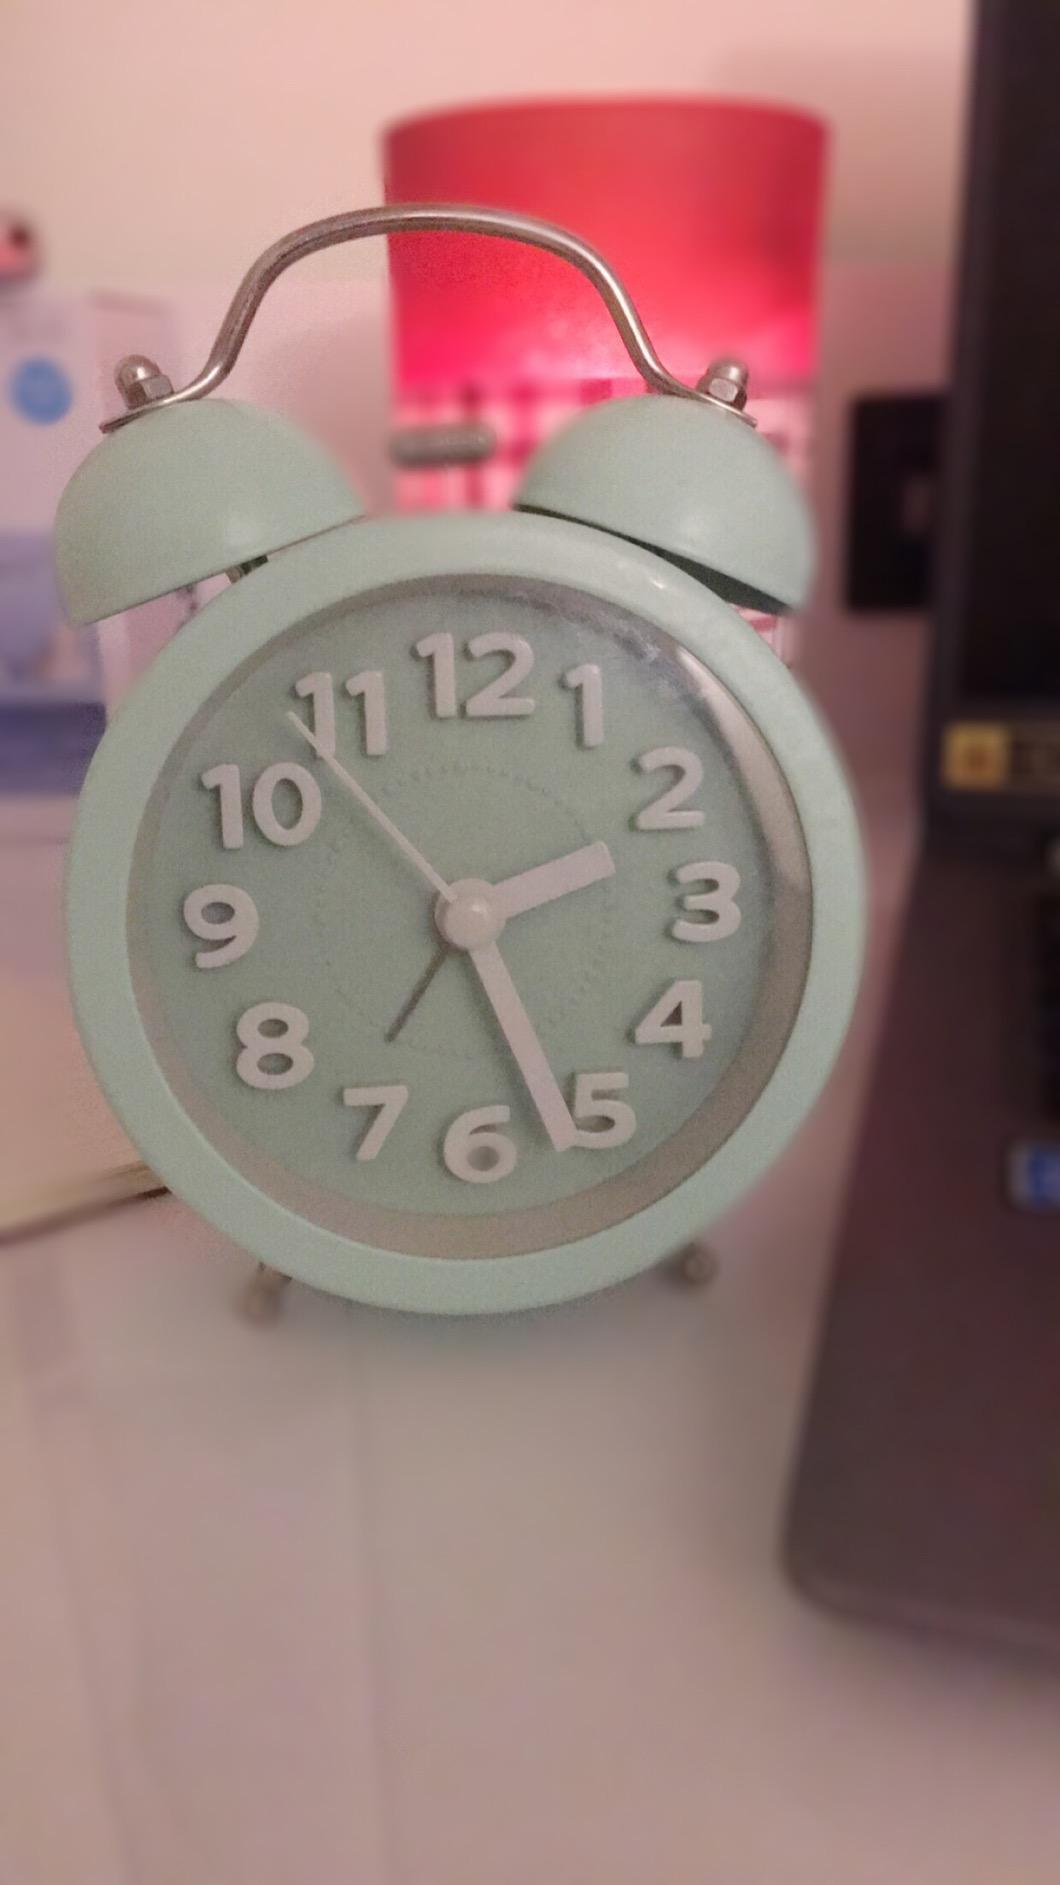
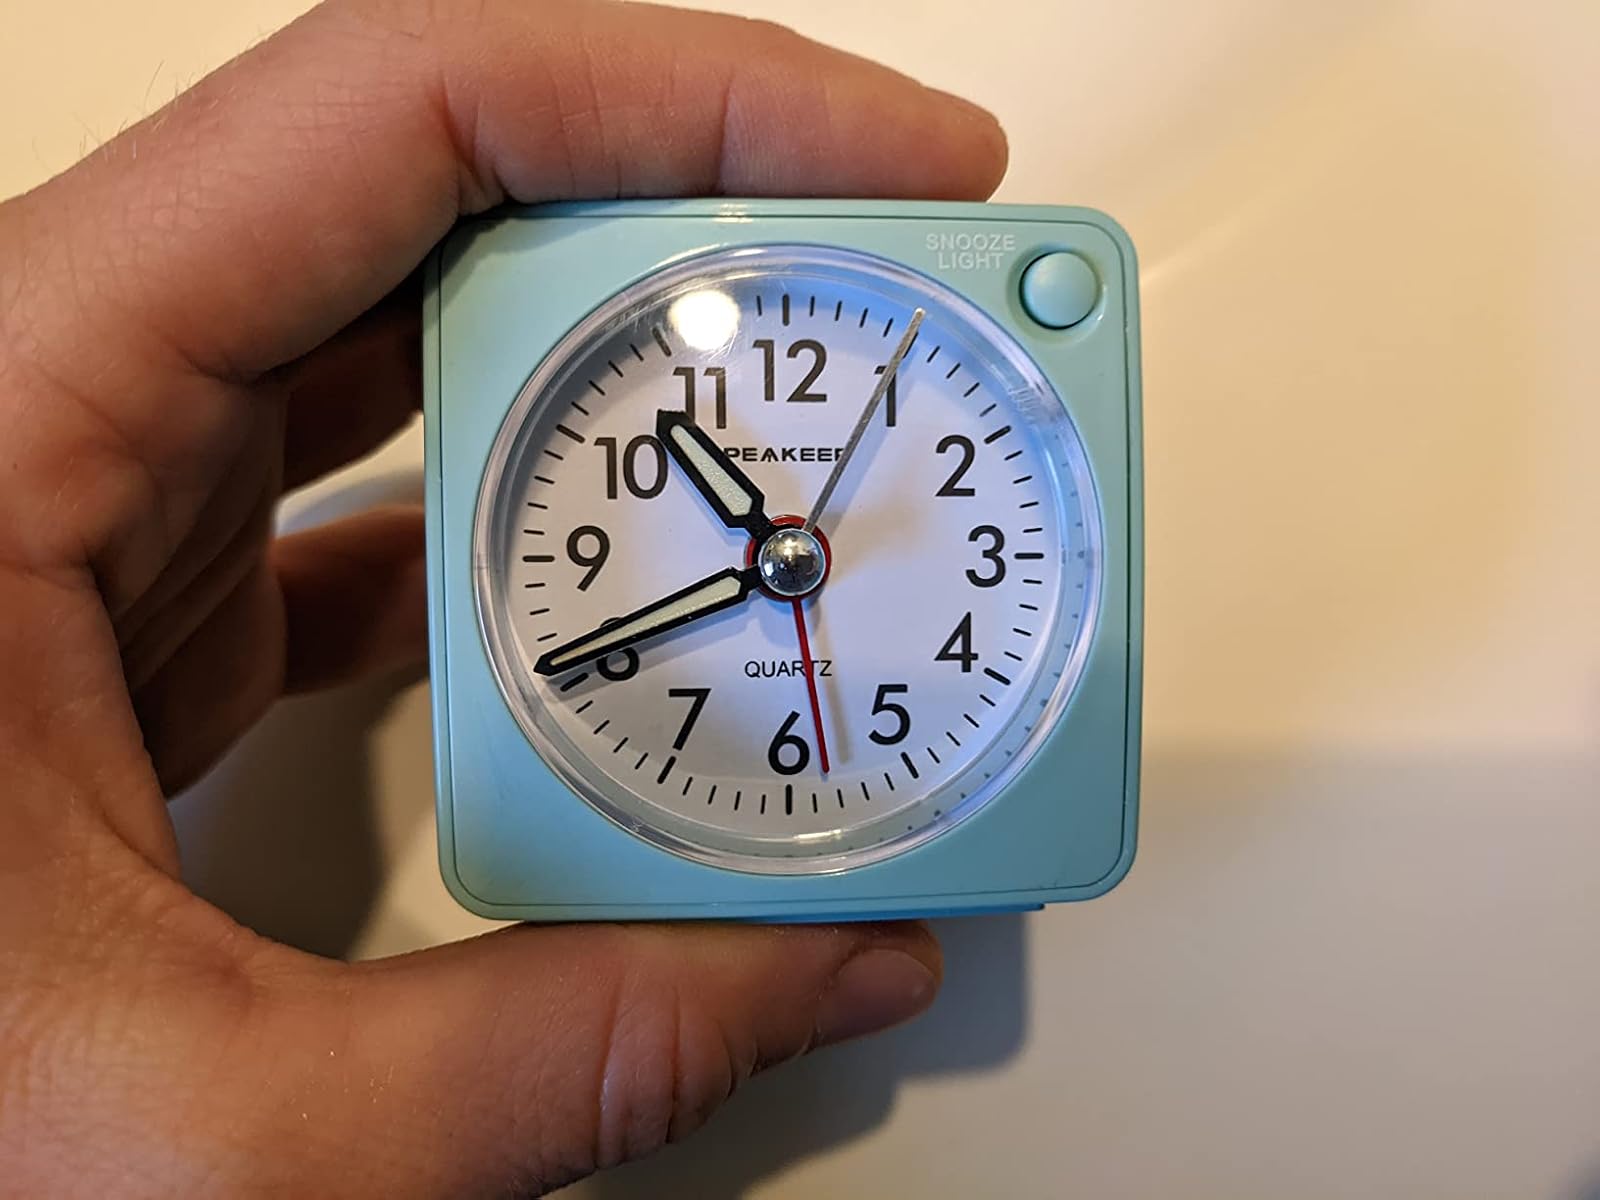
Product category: clock
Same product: no